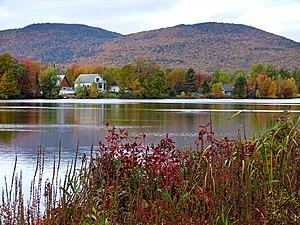
Lac Ferré, à Saint-Gabriel-de-Valcartier
La mont Triquet est une colline située à Saint-Gabriel-de-Valcartier.